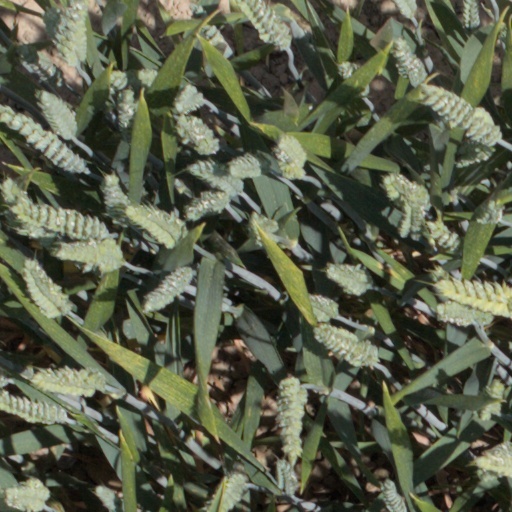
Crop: wheat